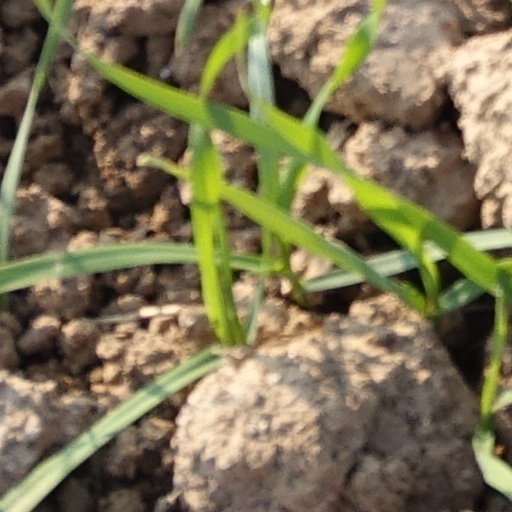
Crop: wheat